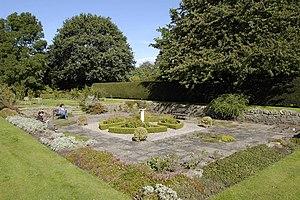
Aberdeen est la troisième ville d'Écosse, située dans le nord-est de la Grande-Bretagne, sur les bords de la mer du Nord, grâce à laquelle elle est la capitale européenne du pétrole offshore. Depuis 1891, Aberdeen possède officiellement le statut de cité, de council area et région de lieutenance. Elle était la capitale administrative de la région de Grampian de 1975 à 1996. Elle est aussi la capitale du council area de l'Aberdeenshire, bien qu'elle n'en fasse pas partie.